1925 Grand Prix season

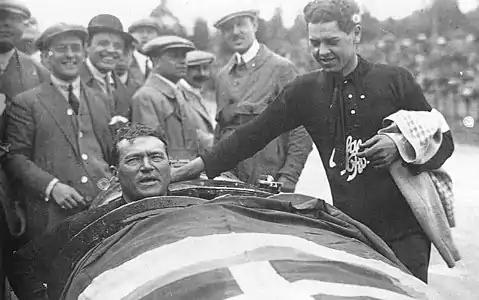
Ascari, winner of the Belgian GP, with Alfa mechanic Ramponi

The Bugatti team returned to Italy for the Targa Florio. Once again, the event was run in conjunction with the Coppa Florio, with that being based on the results of the event's first four laps of the newly sealed Madonie circuit. In 1924, the grandstands had been destroyed by a fire but within a year they had been rebuilt.